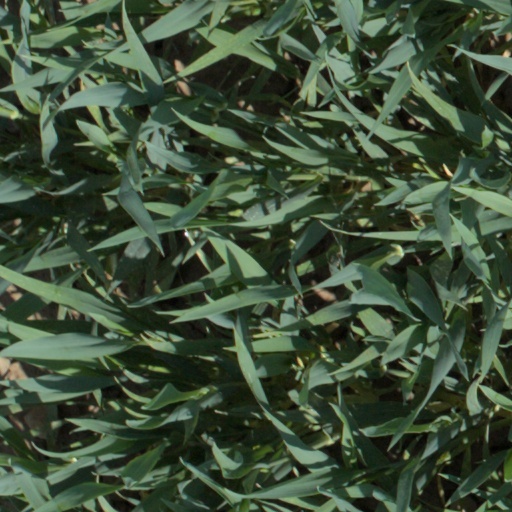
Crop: wheat